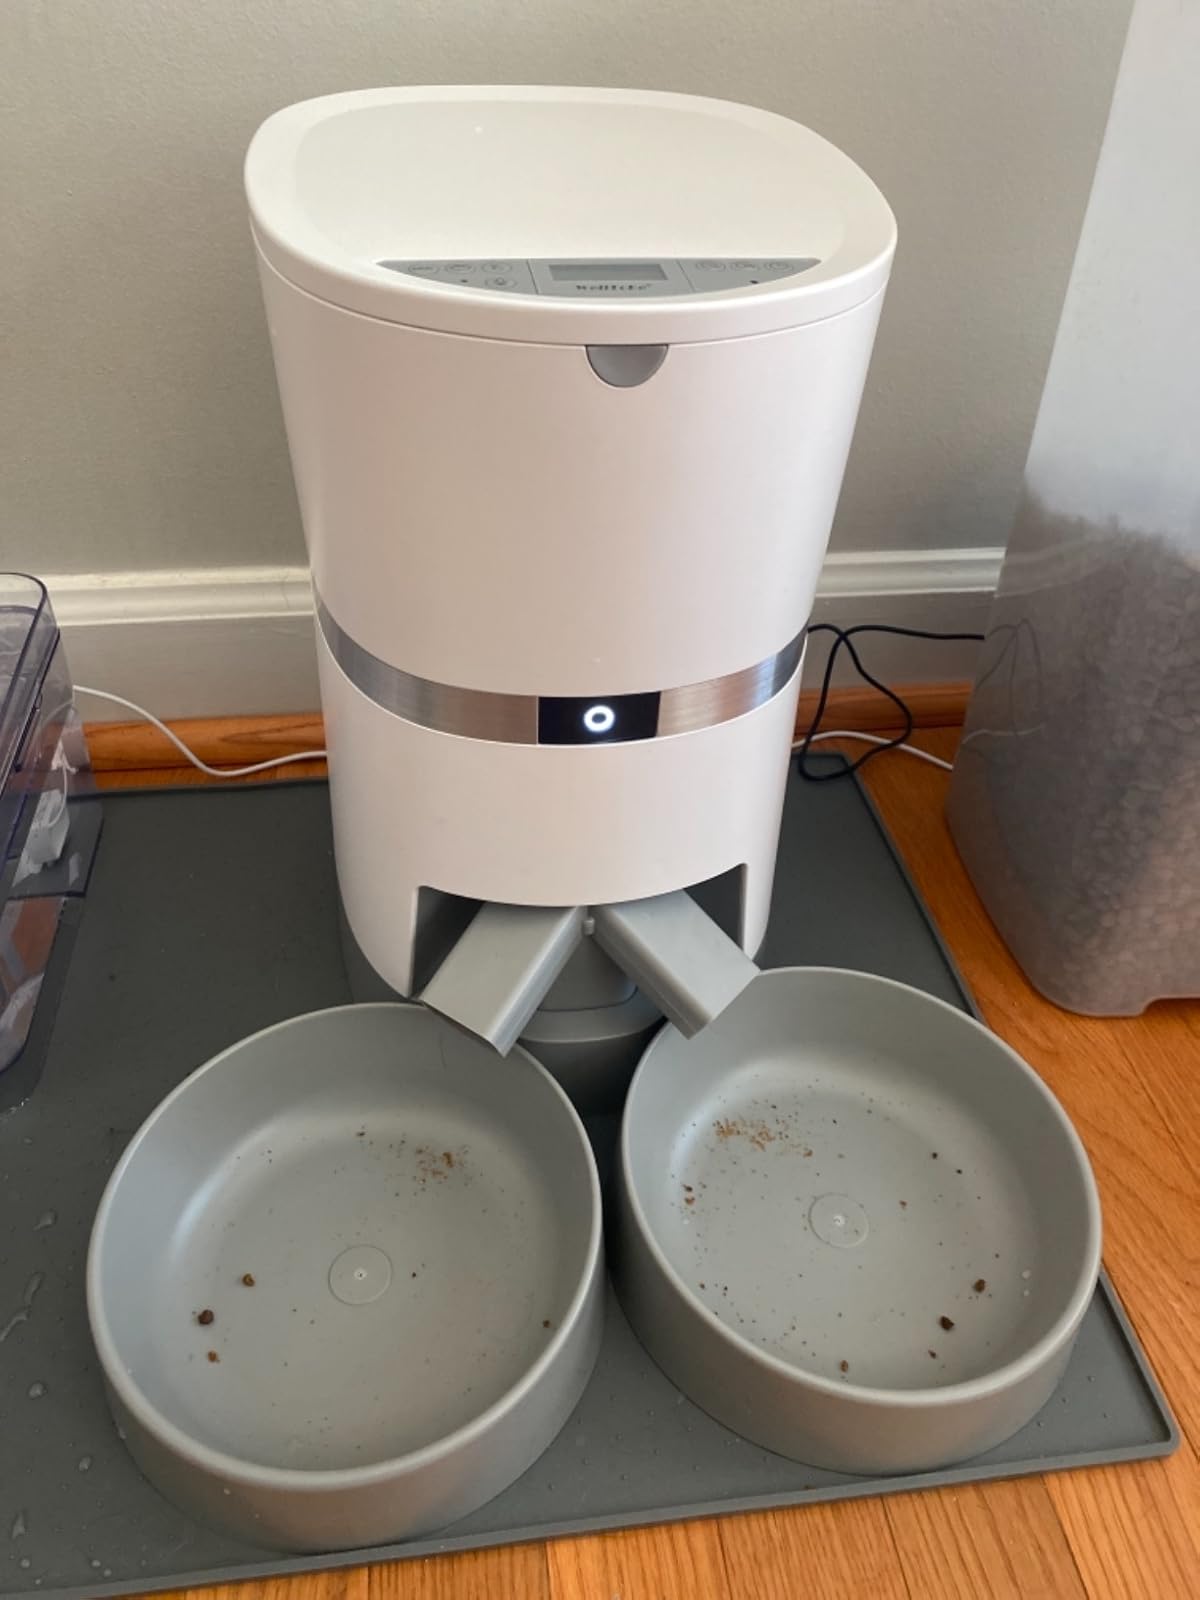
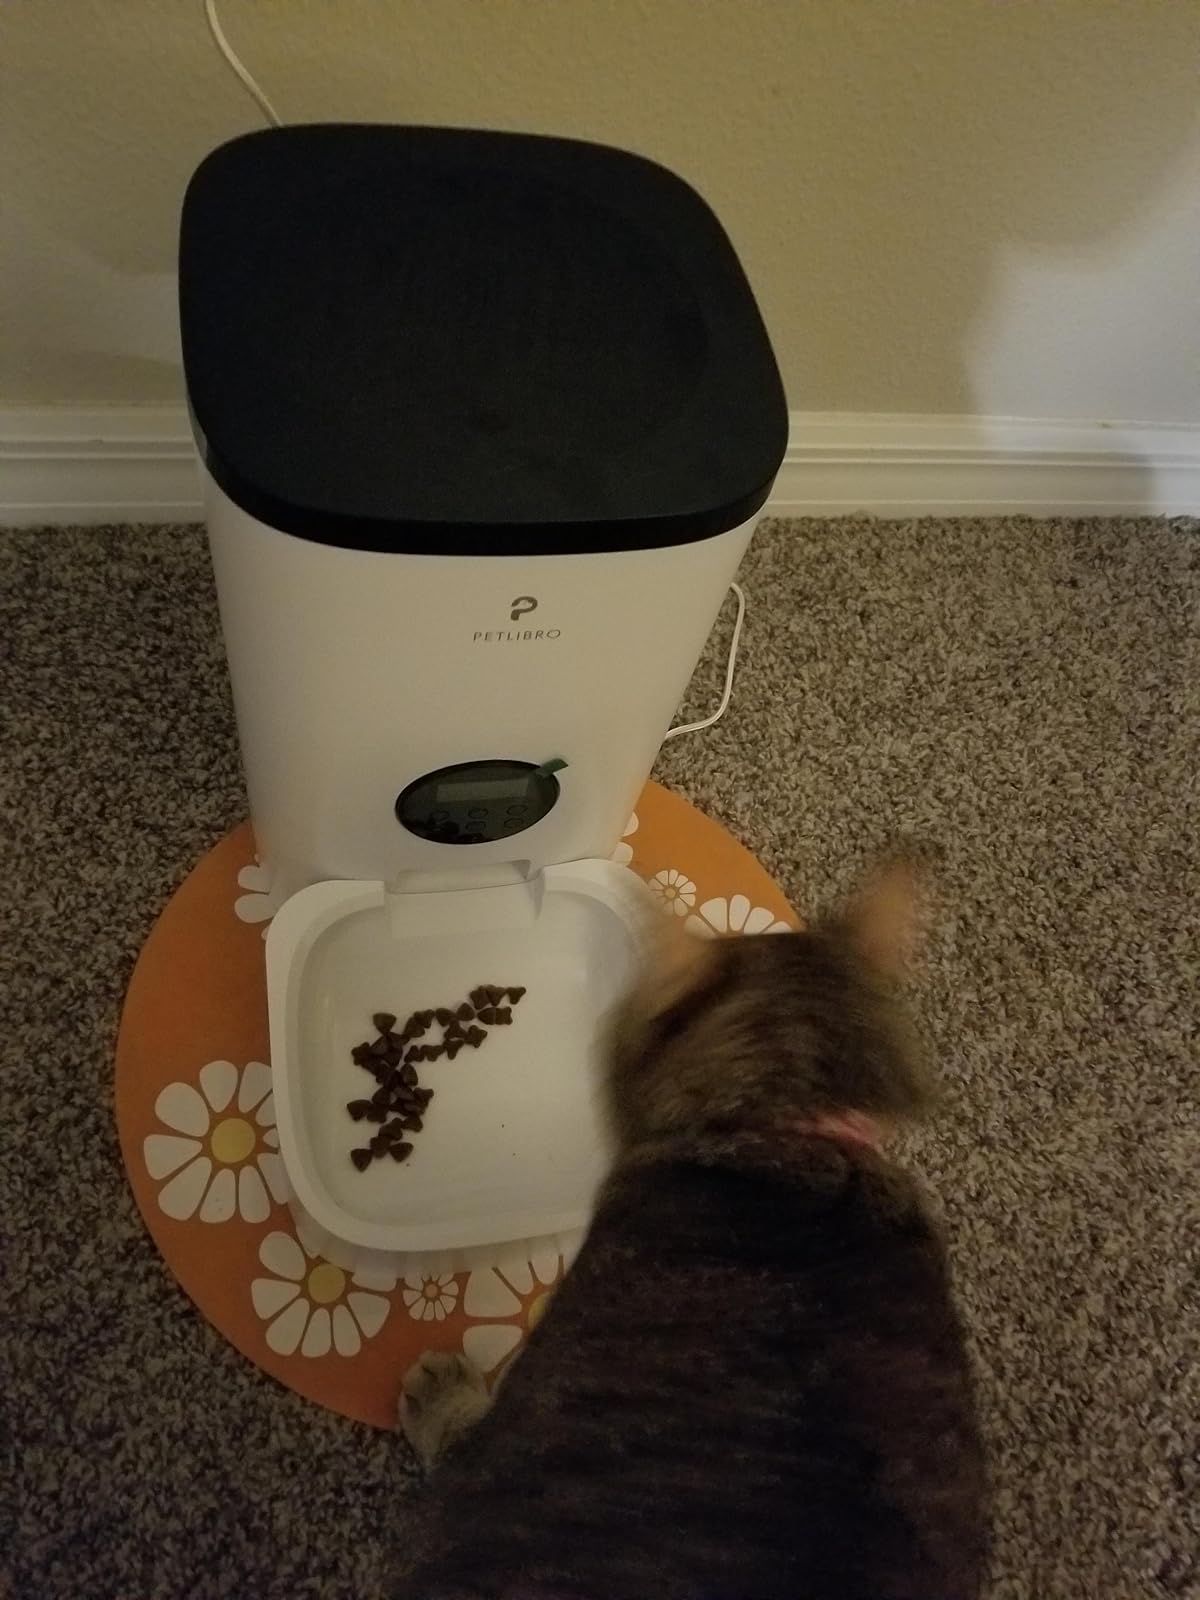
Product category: items_feeder
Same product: no